Blankenese

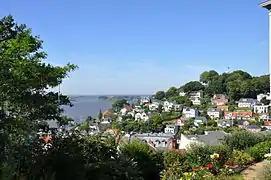
Blankenese: view from a hill

According to the 2006 records of Hamburg and Schleswig-Holsteins' statistical office, Blankenese comprises a total area of .